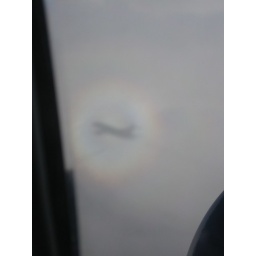
The plane I was on created a shadow on the cloud cover below, with a complete circular rainbow.Flying in to RDU.